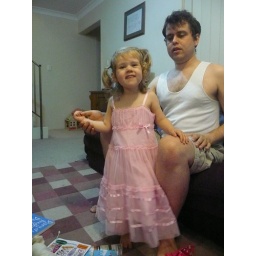
Charlotte in the light pink dress